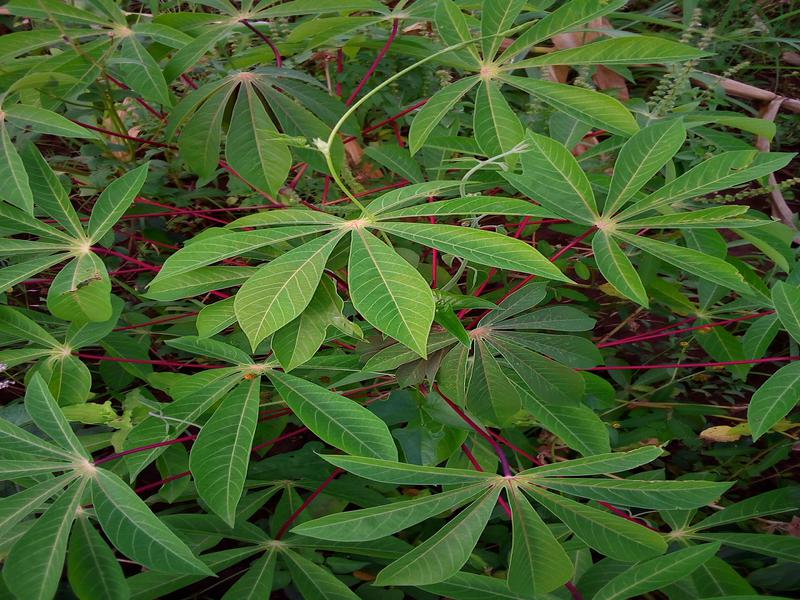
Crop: cassava
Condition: healthy